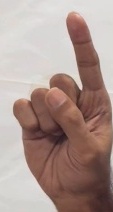
ASL sign: 1